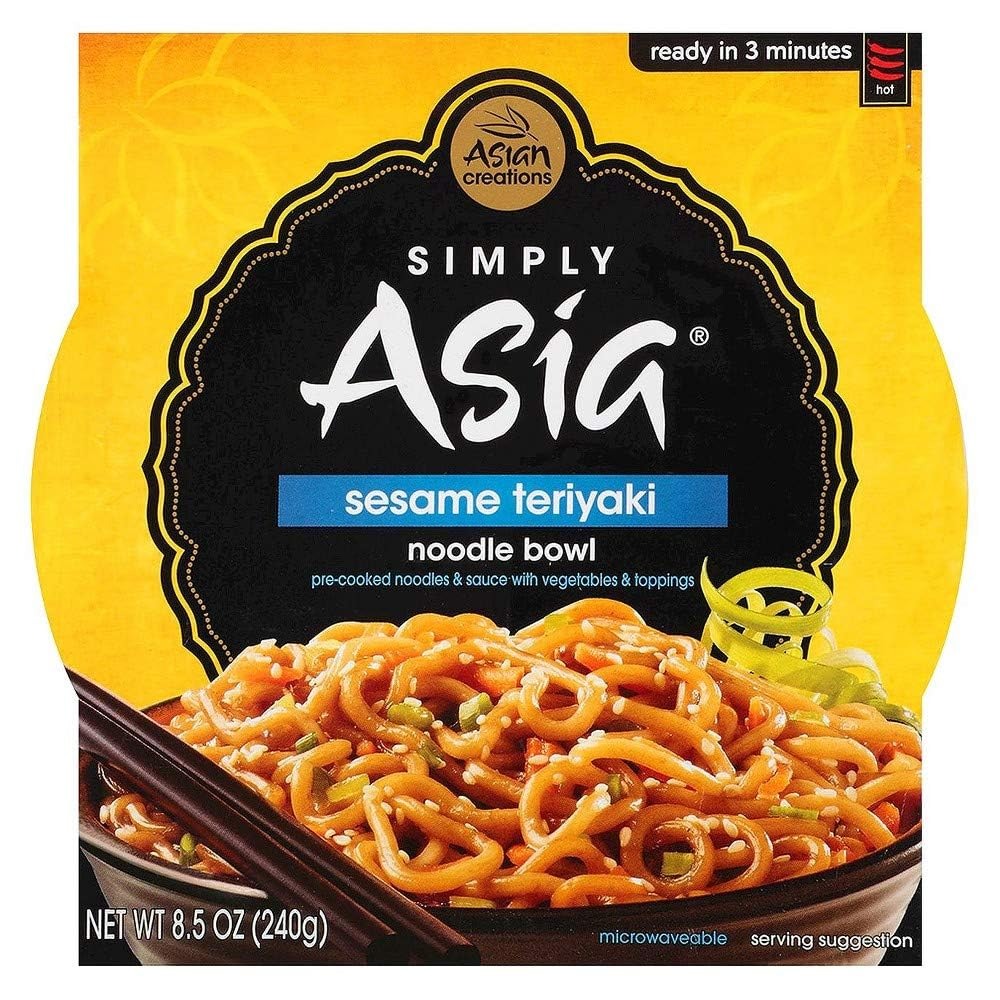
Item Name: Simply Asia Sesame Teriyaki Noodle Bowl (6x8.5 OZ)6
Value: 51.0
Unit: Fl Oz

Price: 4.98